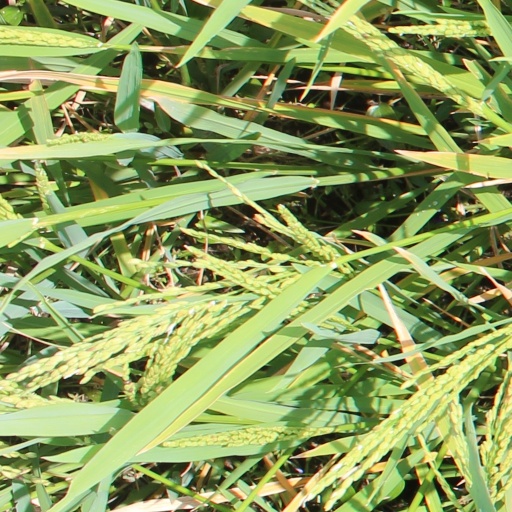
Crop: rice